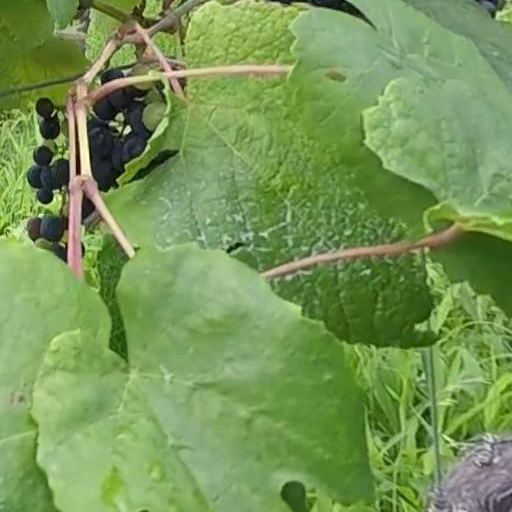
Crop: grape